Konica FP-1

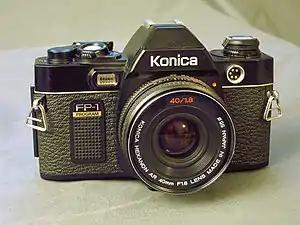
The Konica FP-1 with AR 40mm f/1.8 lens

The Konica FP-1, introduced in 1981 and discontinued in 1983, was a 35mm SLR camera with TTL metering and a large range of exchangeable optics.